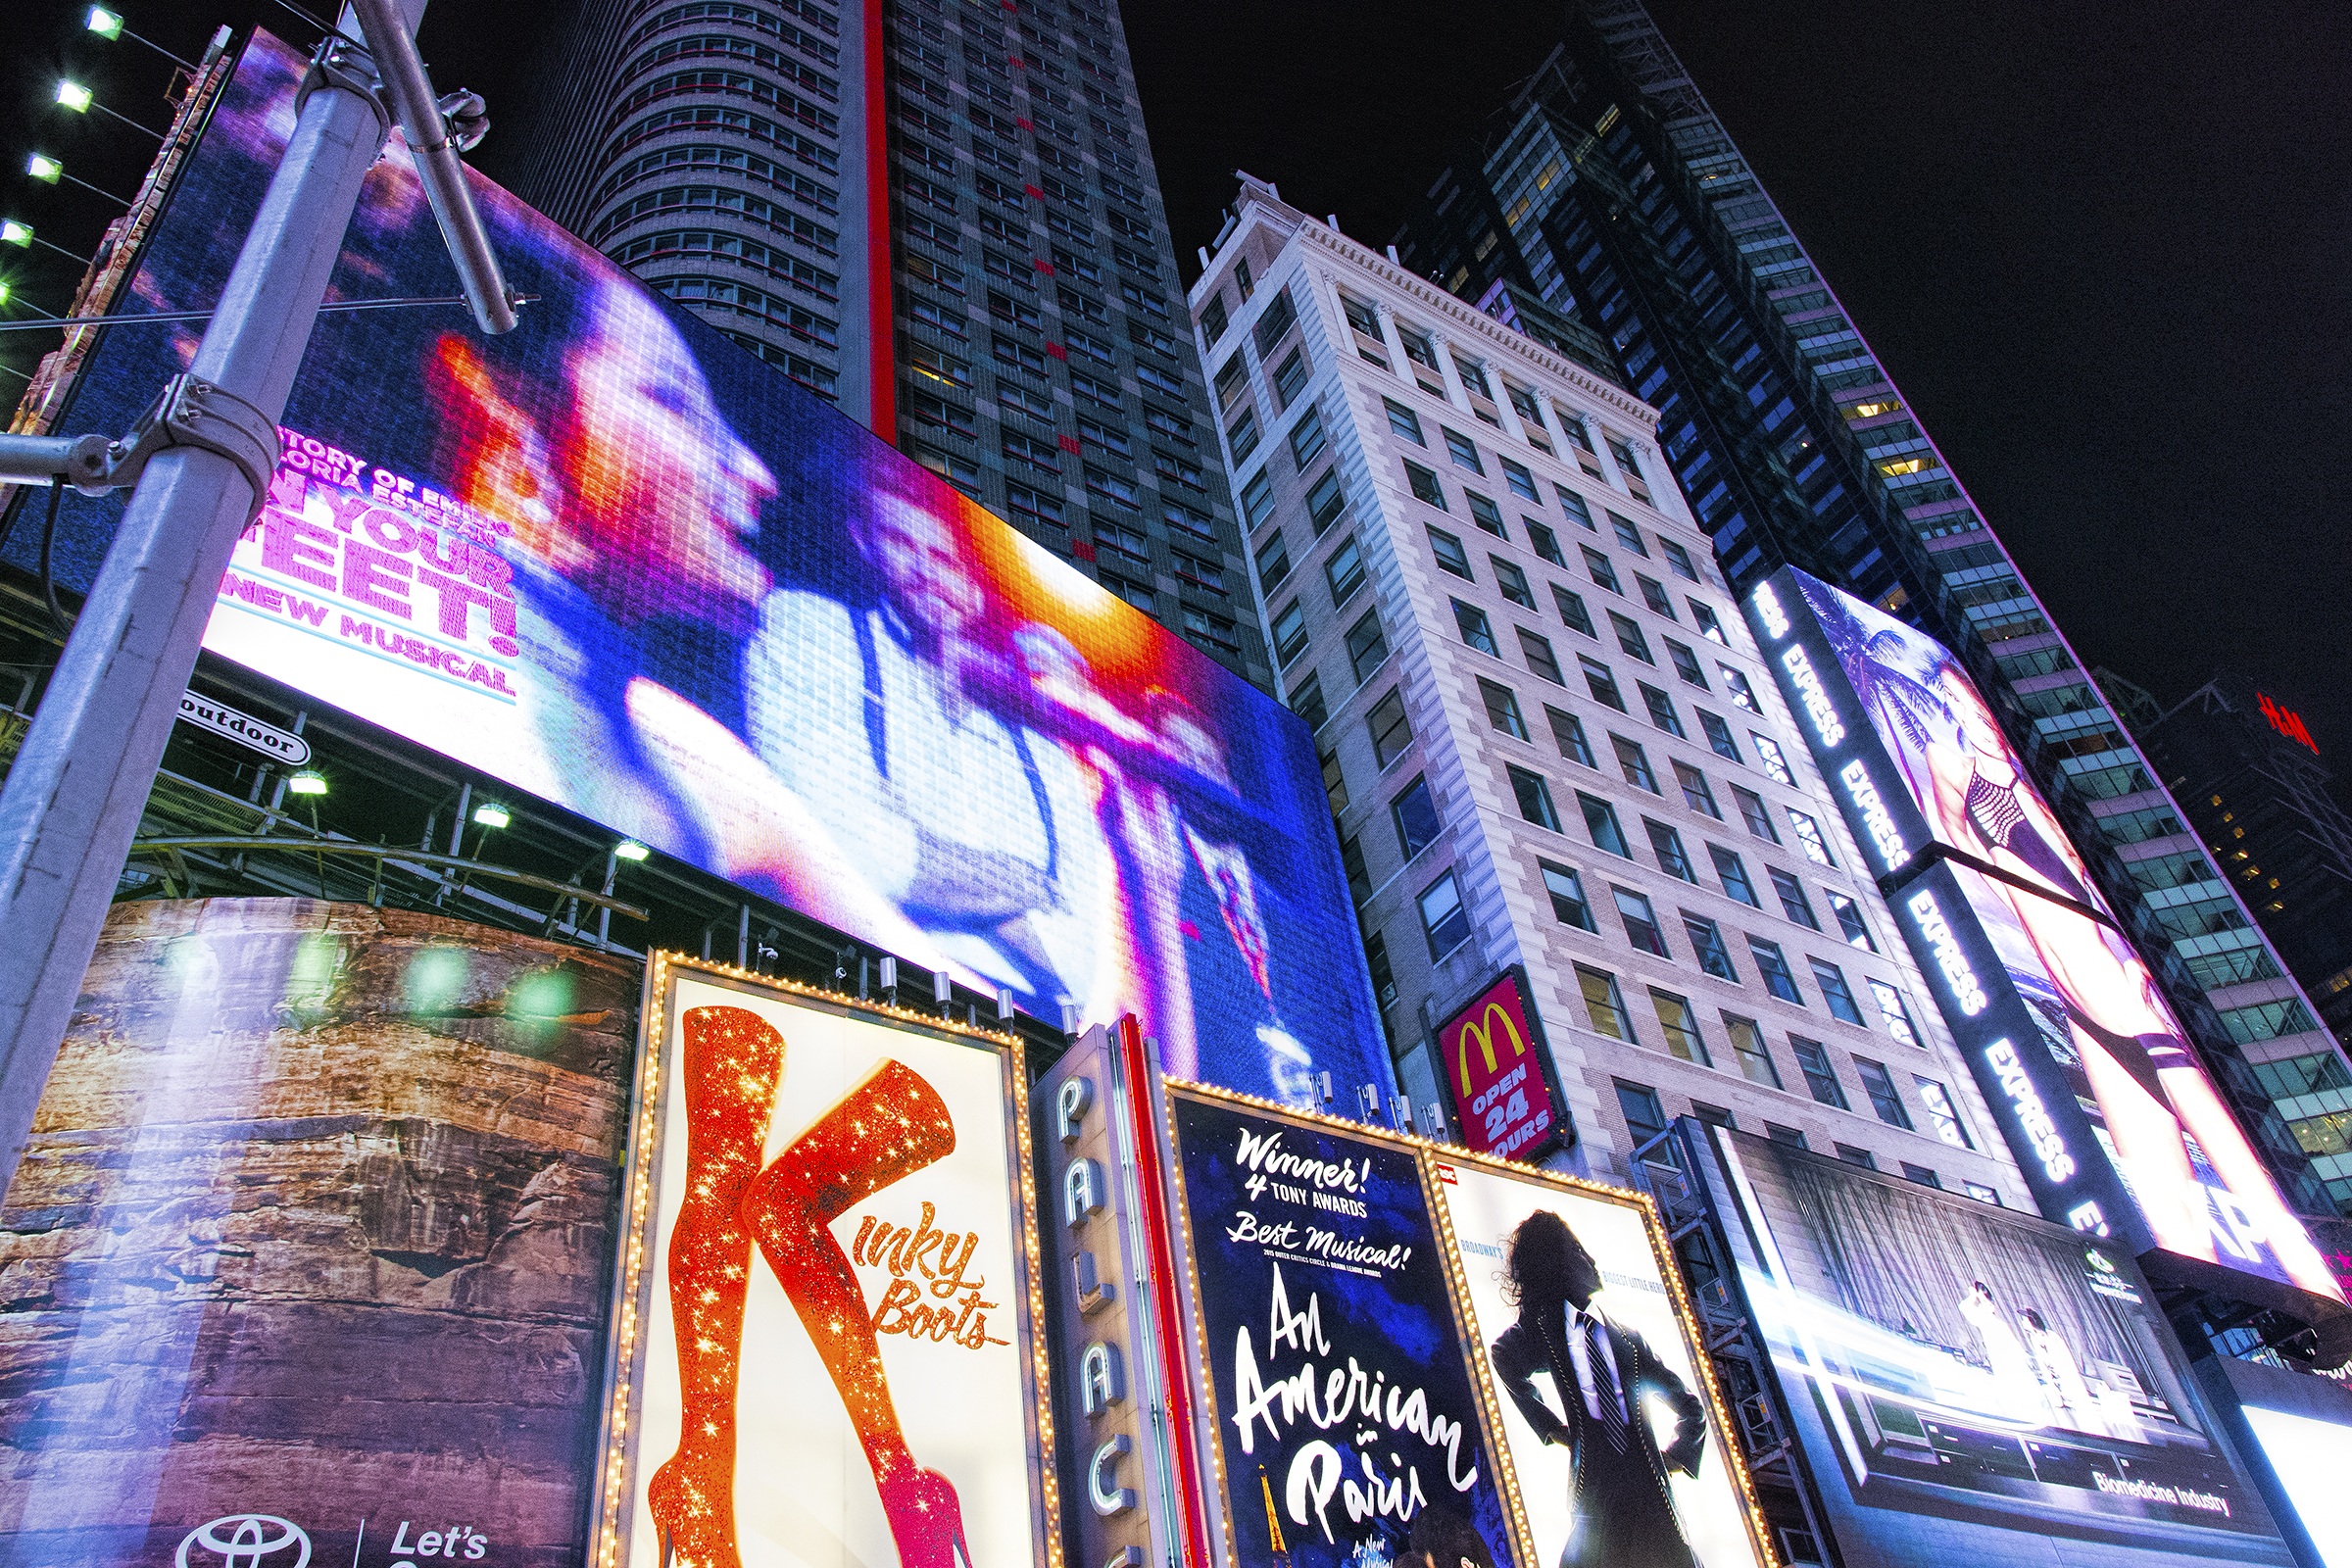
skyline, night, building, skyscraper, new york, times square, manhattan, new york city, cityscape, downtown, travel, nyc, landmark, broadway, metropolis, new york street, new york night